Emu Park, Queensland

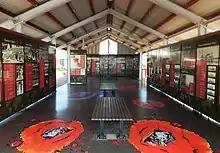
The Gatehouse, 2020

Livingstone Shire Council operates the Emu Park library and Emu Park Cultural Hall at 7-9 Hill Street.